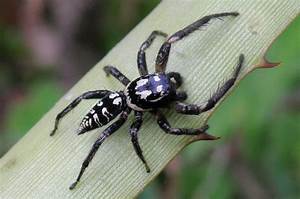
Label: spider